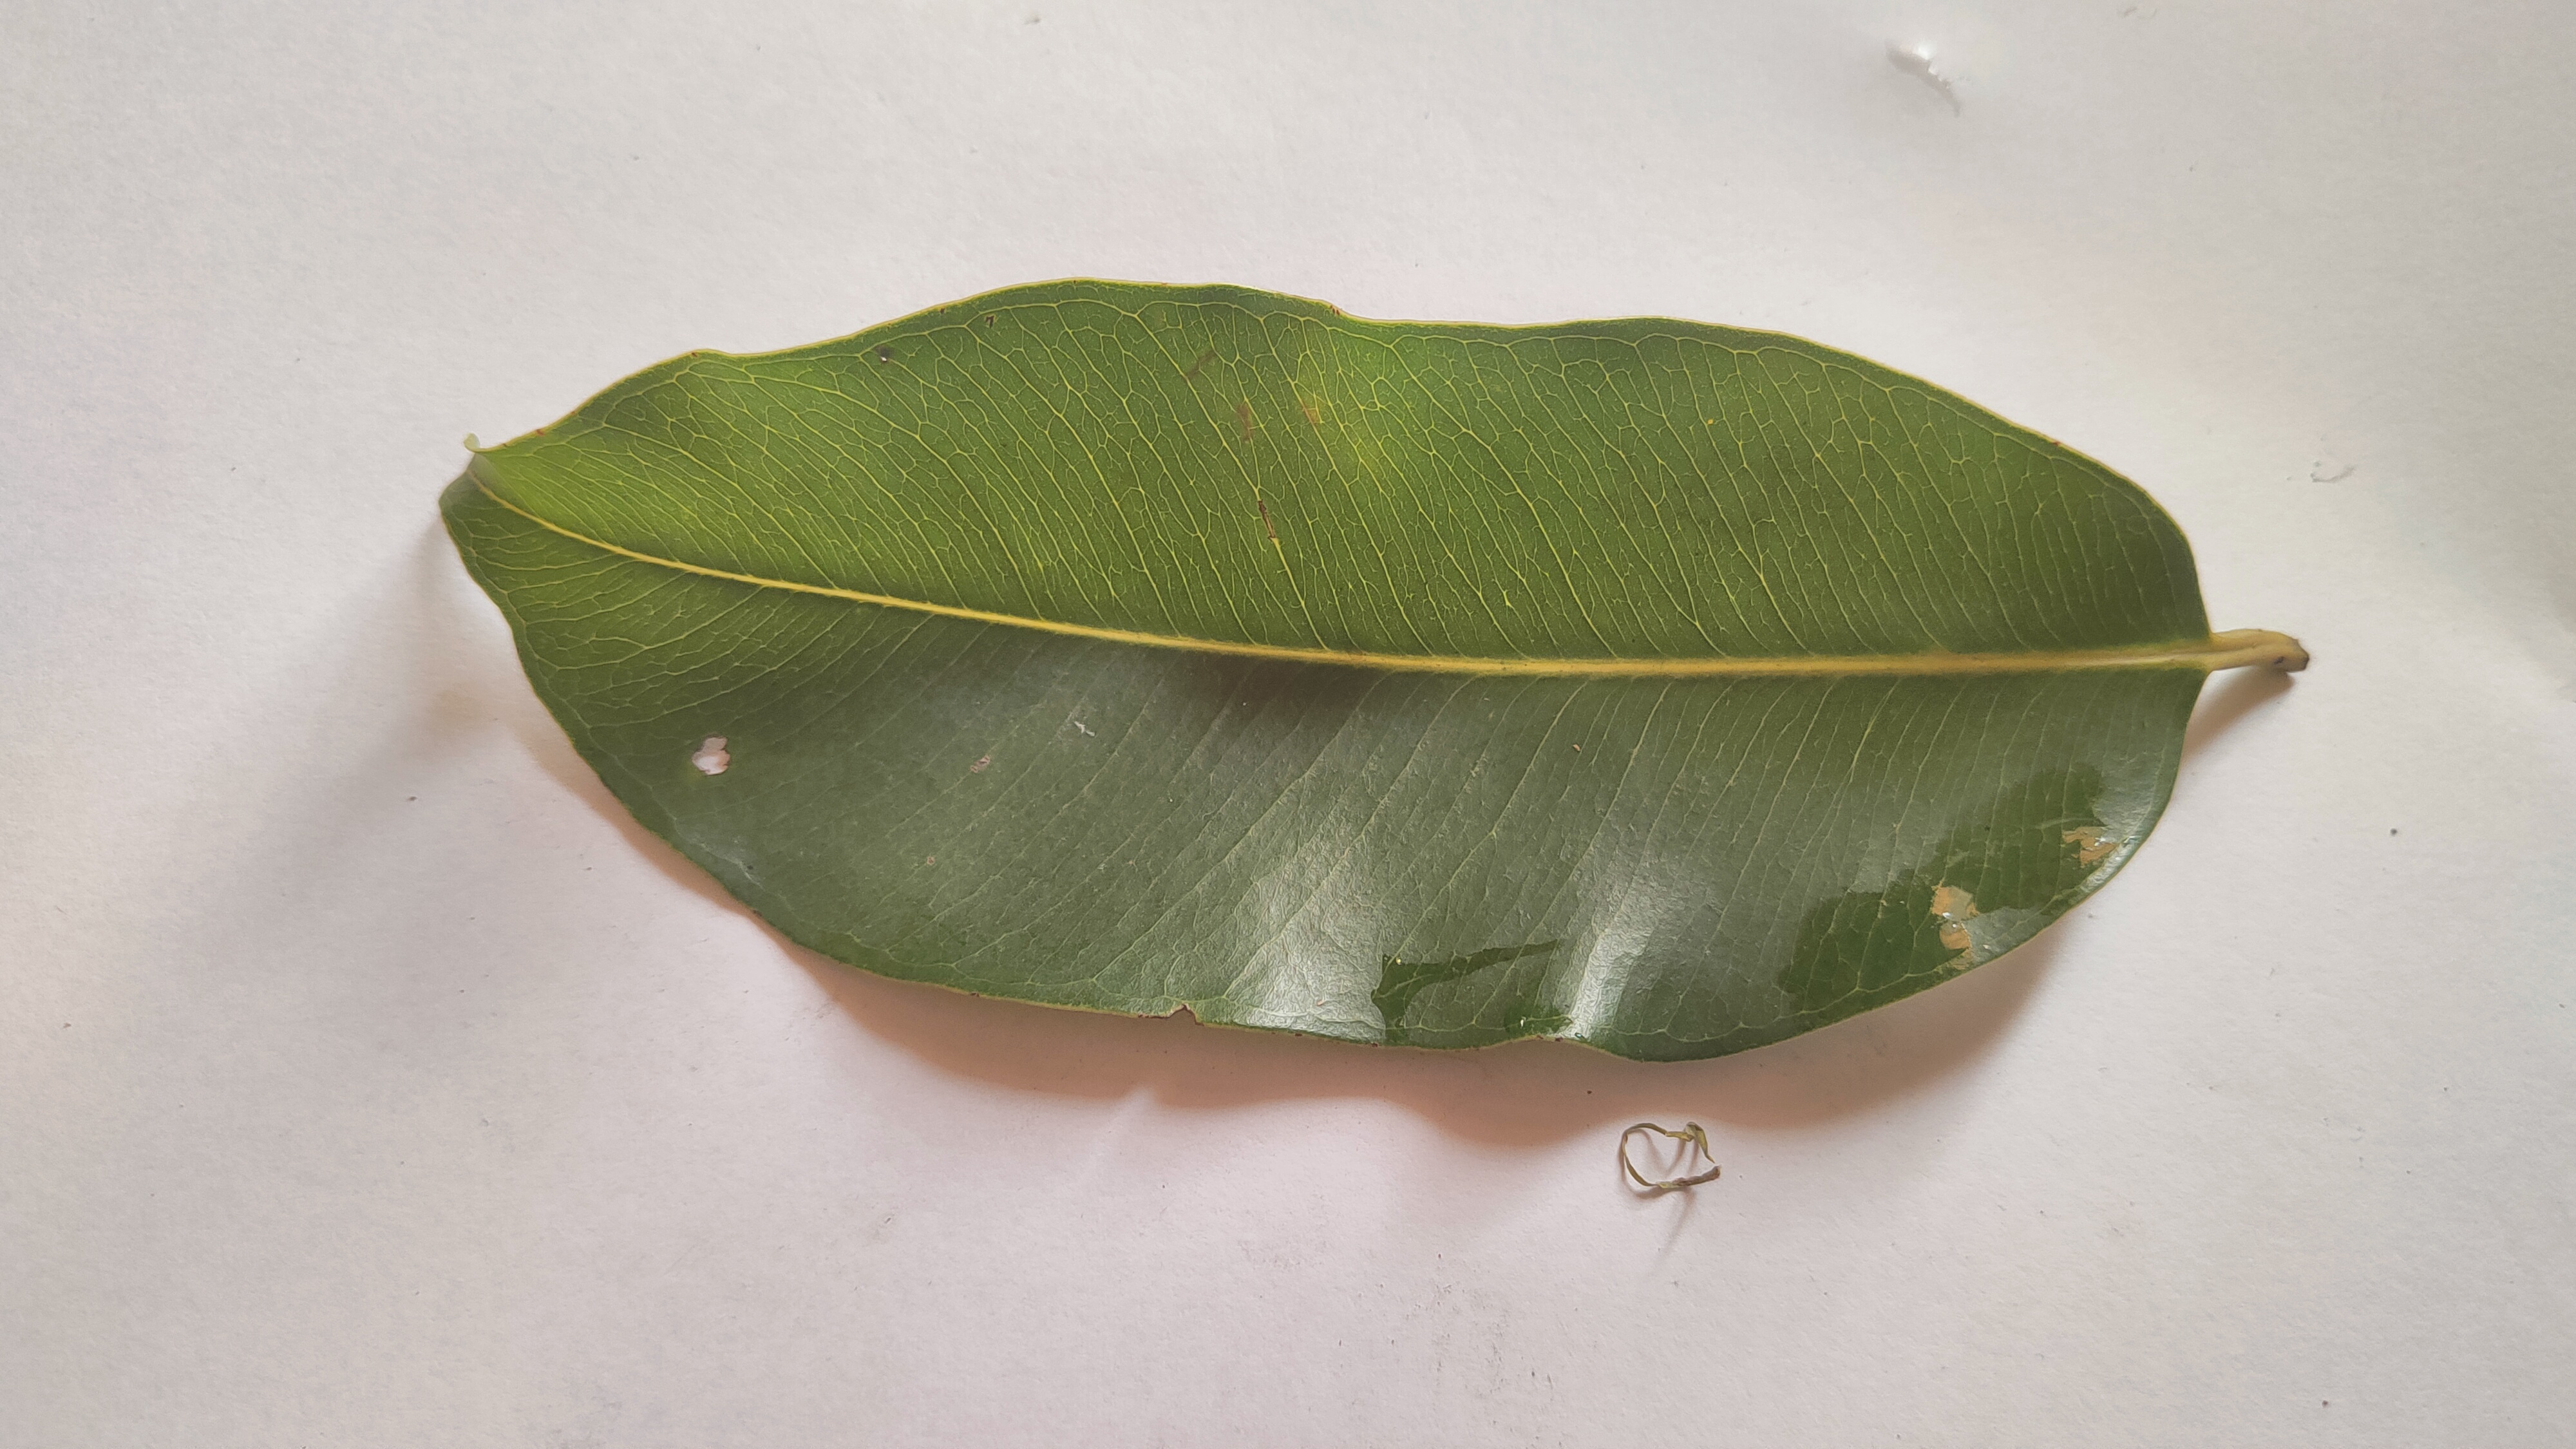
Leaf variety: Black plum